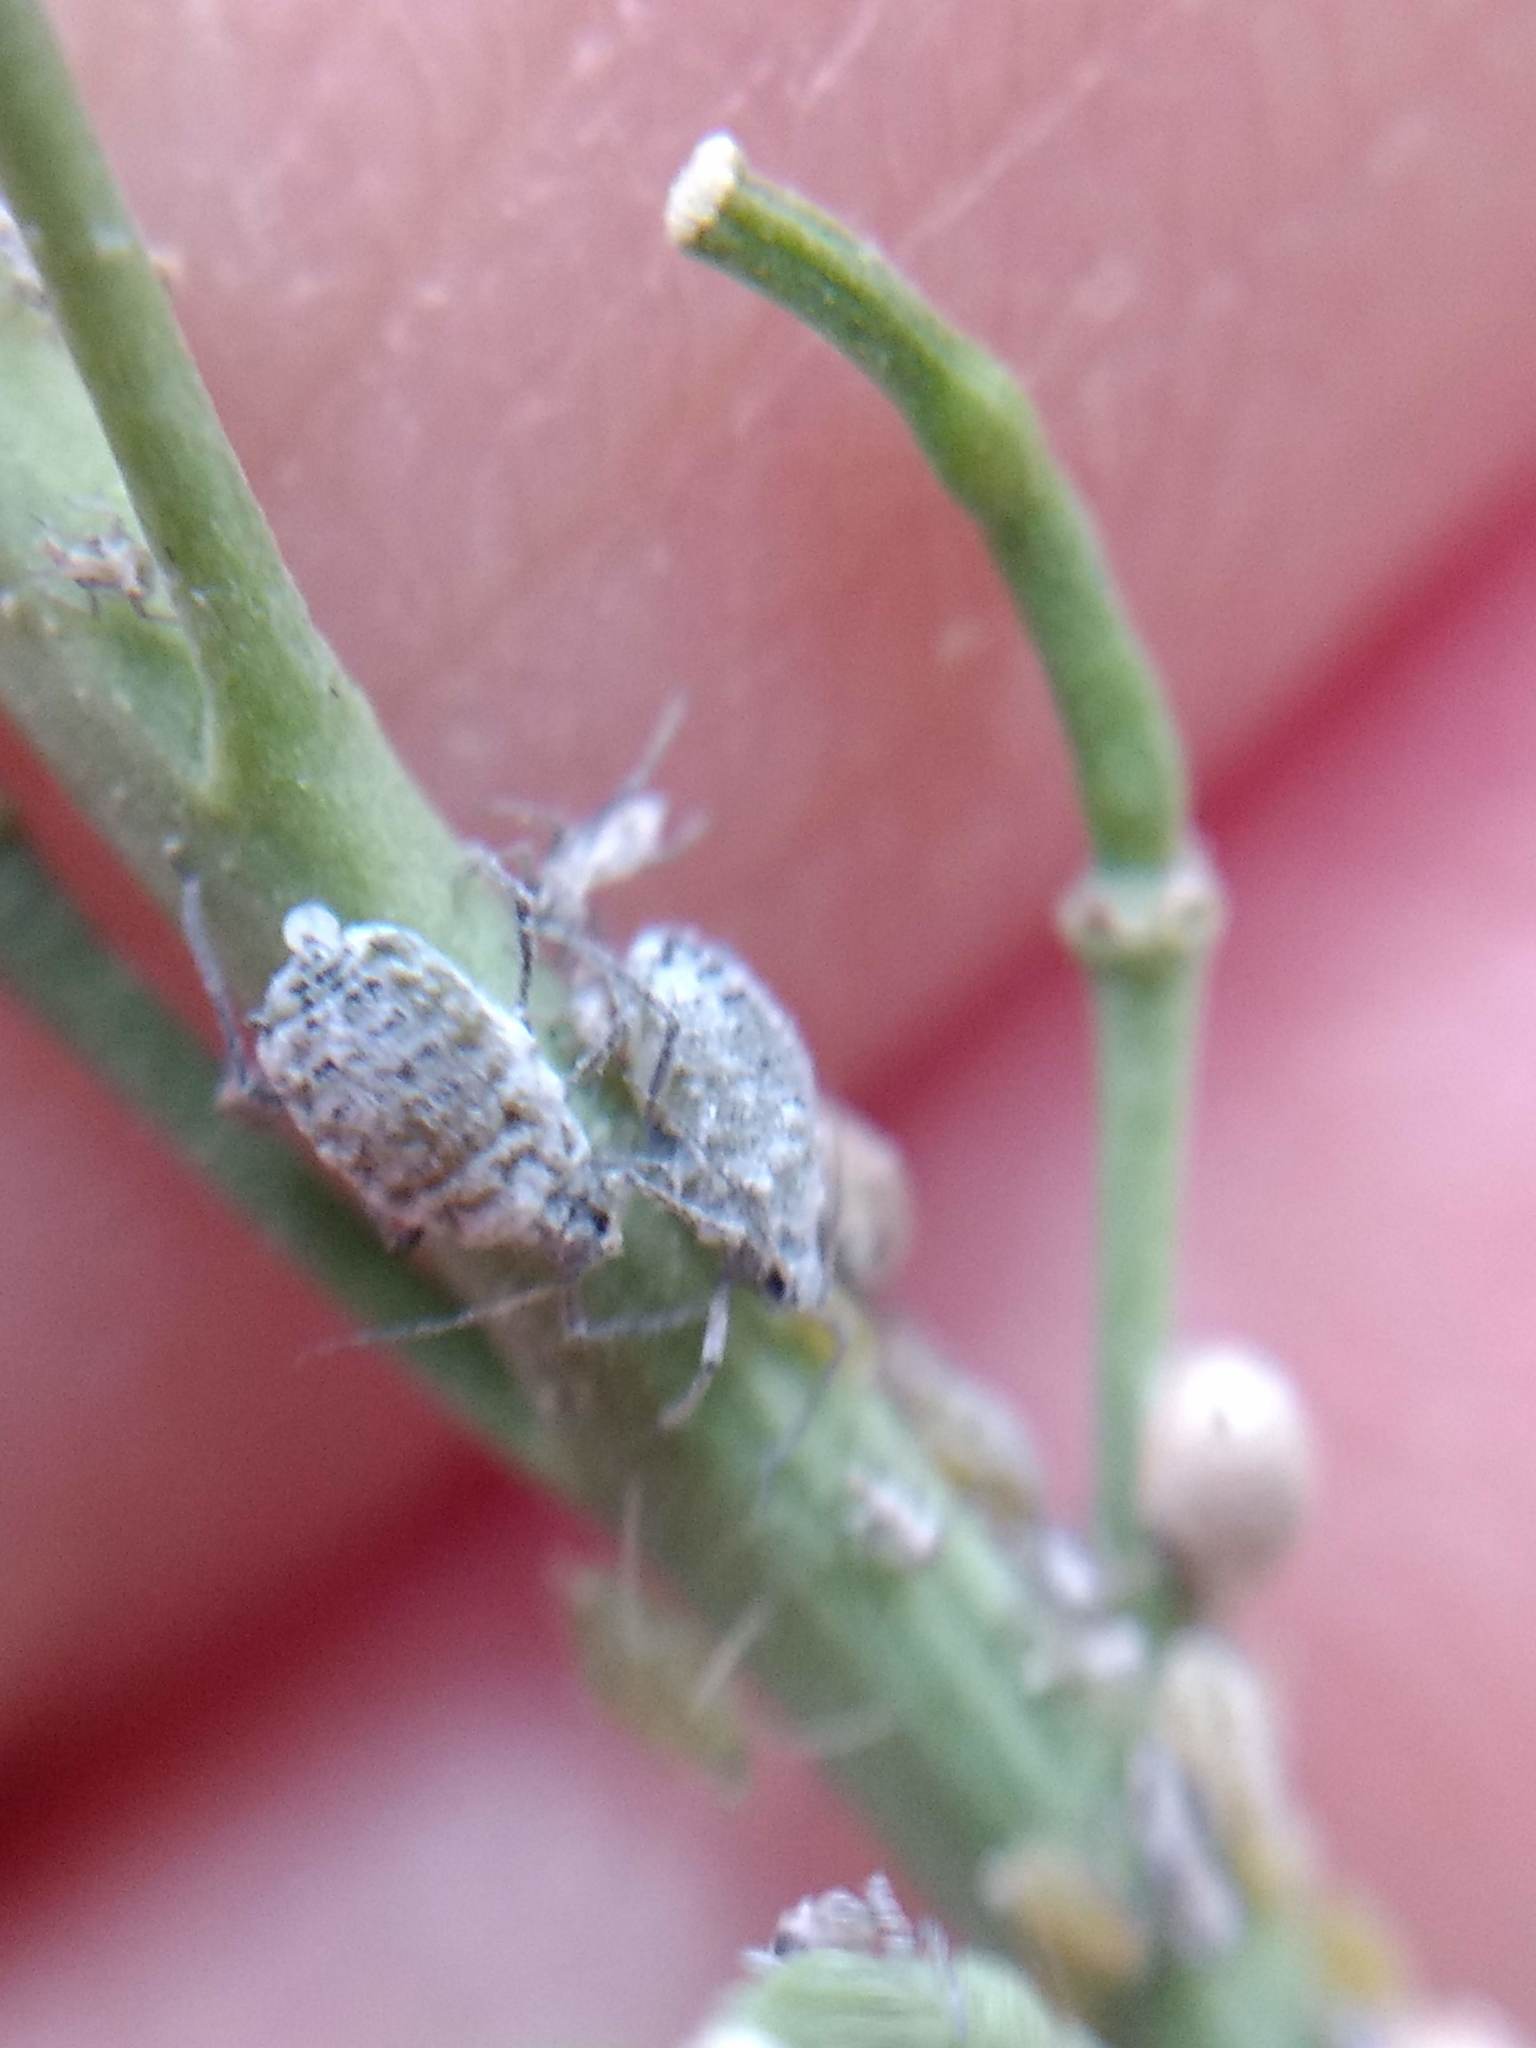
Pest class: cabbage_aphid